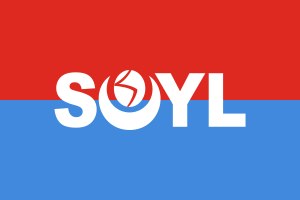
Somalia / Historie / Somalia oprettes
Flag for det Somaliske Ungdomsforbund (SYL), nationens første politiske parti.
Somalia er et afrikansk land beliggende på Afrikas Horn, kontinentets østligste punkt. Landet ligger mellem 12 grader nordlig og 1 grad sydlig bredde mellem 41 og 51 grader østlig længde. Hovedstaden er Mogadishu, hvilket er en havneby med internationale handelsforbindelser.